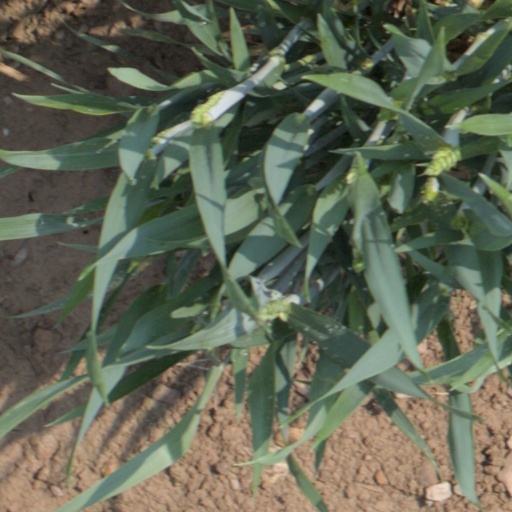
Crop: wheat